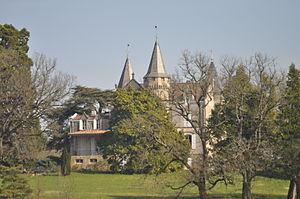
Labastide-Castel-Amouroux est une commune du Sud-Ouest de la France, située dans le département de Lot-et-Garonne, en région Nouvelle-Aquitaine.
Le patrimoine de la communauté de communes des Coteaux et Landes de Gascogne est riche de monuments historiques, bon nombre d’eux inscrits Inscrit MH ou déjà classés Classé MH comme monuments historiques de France. Sans compter une série de moulins, fermes anciennes et sites gallo-romains.